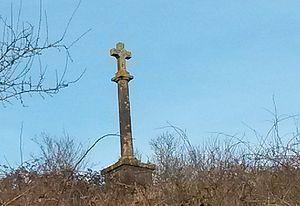
Croix commémorant la mort du général vendéen Sapinaud de la Verrie le 25 juillet 1793 près du Pont-Charron sur le Grand-Lay à Chantonnay (Vendée).
Chantonnay est une commune française située dans le département de la Vendée en région Pays de la Loire.